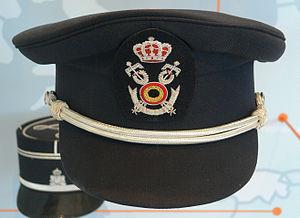
L'administration générale des douanes et accises est la dénomination officielle du services des douanes de Belgique. Elle dépend actuellement du Service public fédéral Finances. Il est actuellement question de rattacher les services actifs des Douanes à la Police fédérale. Ceci s'inscrit dans une volonté de cohérence dans l'évolution nécessaire des services de sécurité belges, notamment au vu des nouvelles menaces criminelles et terroristes.
Le SPF Finances est le service public fédéral qui administre les aspects financiers de l'État belge. Il a son siège à Bruxelles, aux North Galaxy Towers et a de nombreux agents à la Tour des Finances.